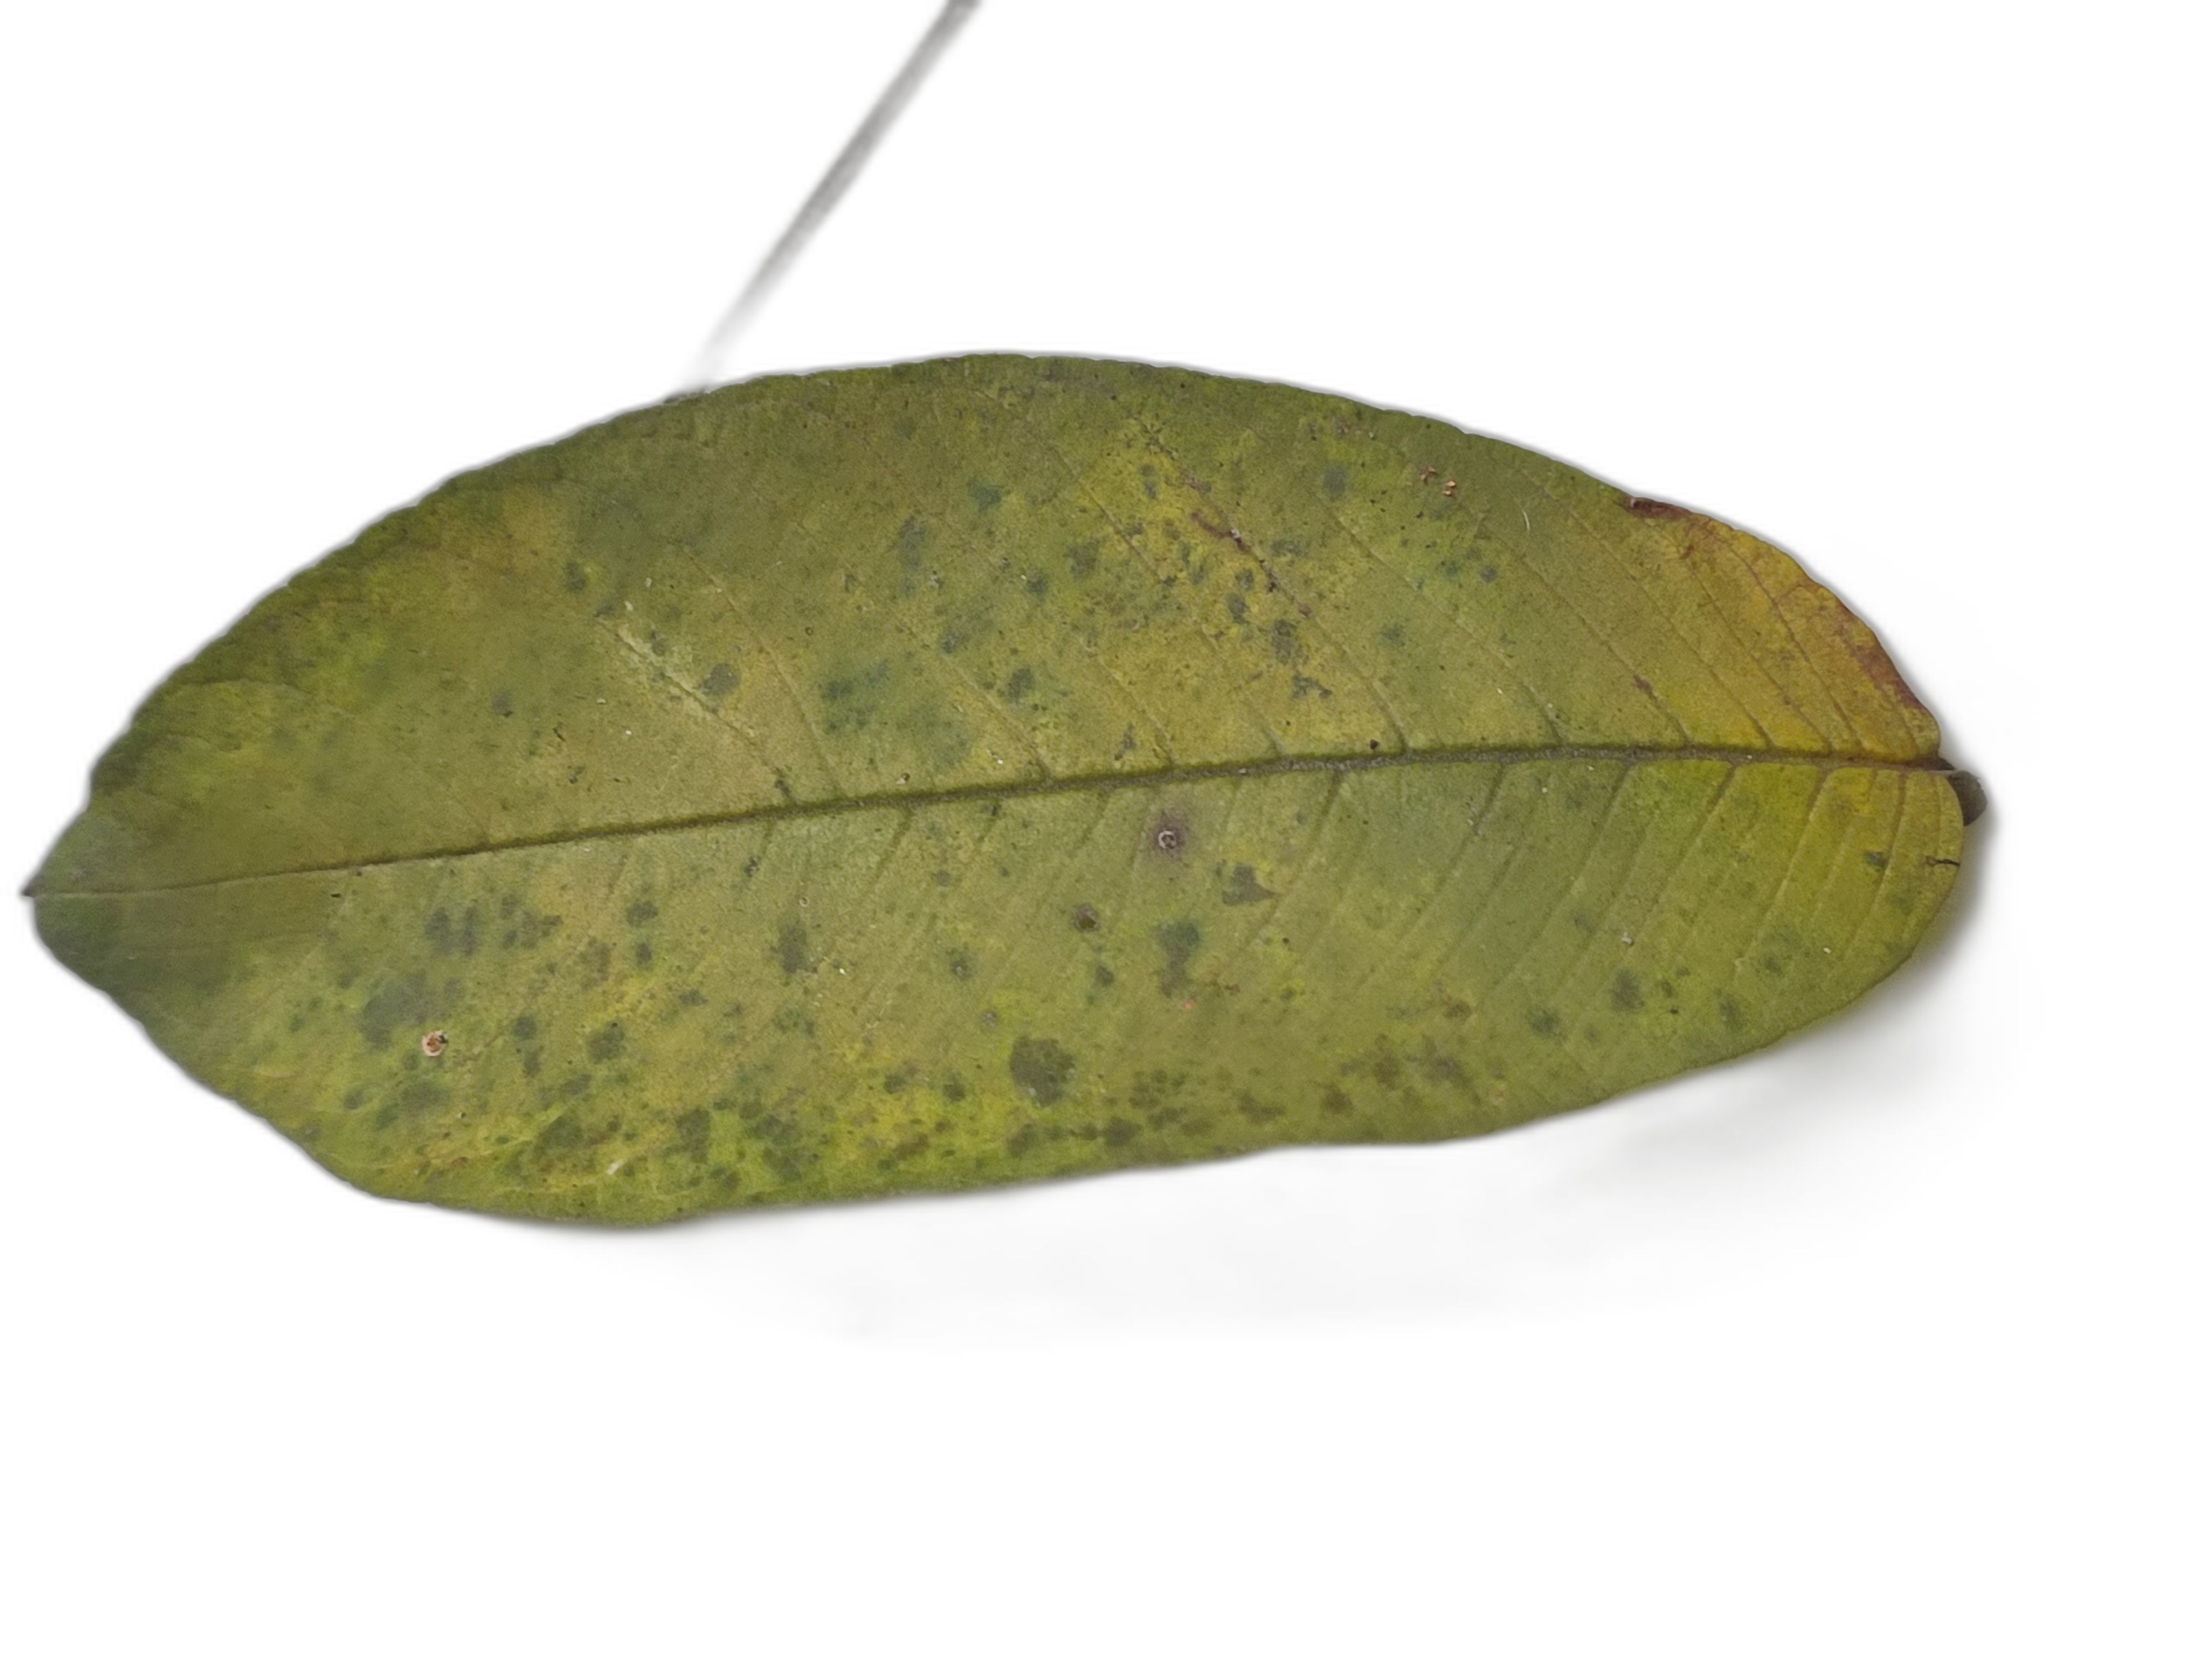
Plant part: leaf
Disease: Rust